Essex station (Ontario)

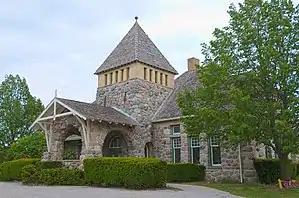
The restored station in May 2016

Essex railway station (aka Old Michigan Central Station) is a railway station building in Essex, Ontario, Canada, constructed by the Michigan Central Railroad in 1887, and is now operated by a local heritage group, Heritage Essex Inc.